Solans House

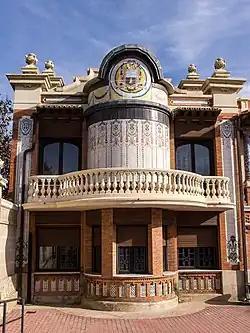

The Solans House (Spanish, "Casa Solans") is an Art Nouveau palace in Saragossa, Spain. It is also known as "Casa de los Azulejos" (House of Tiles).